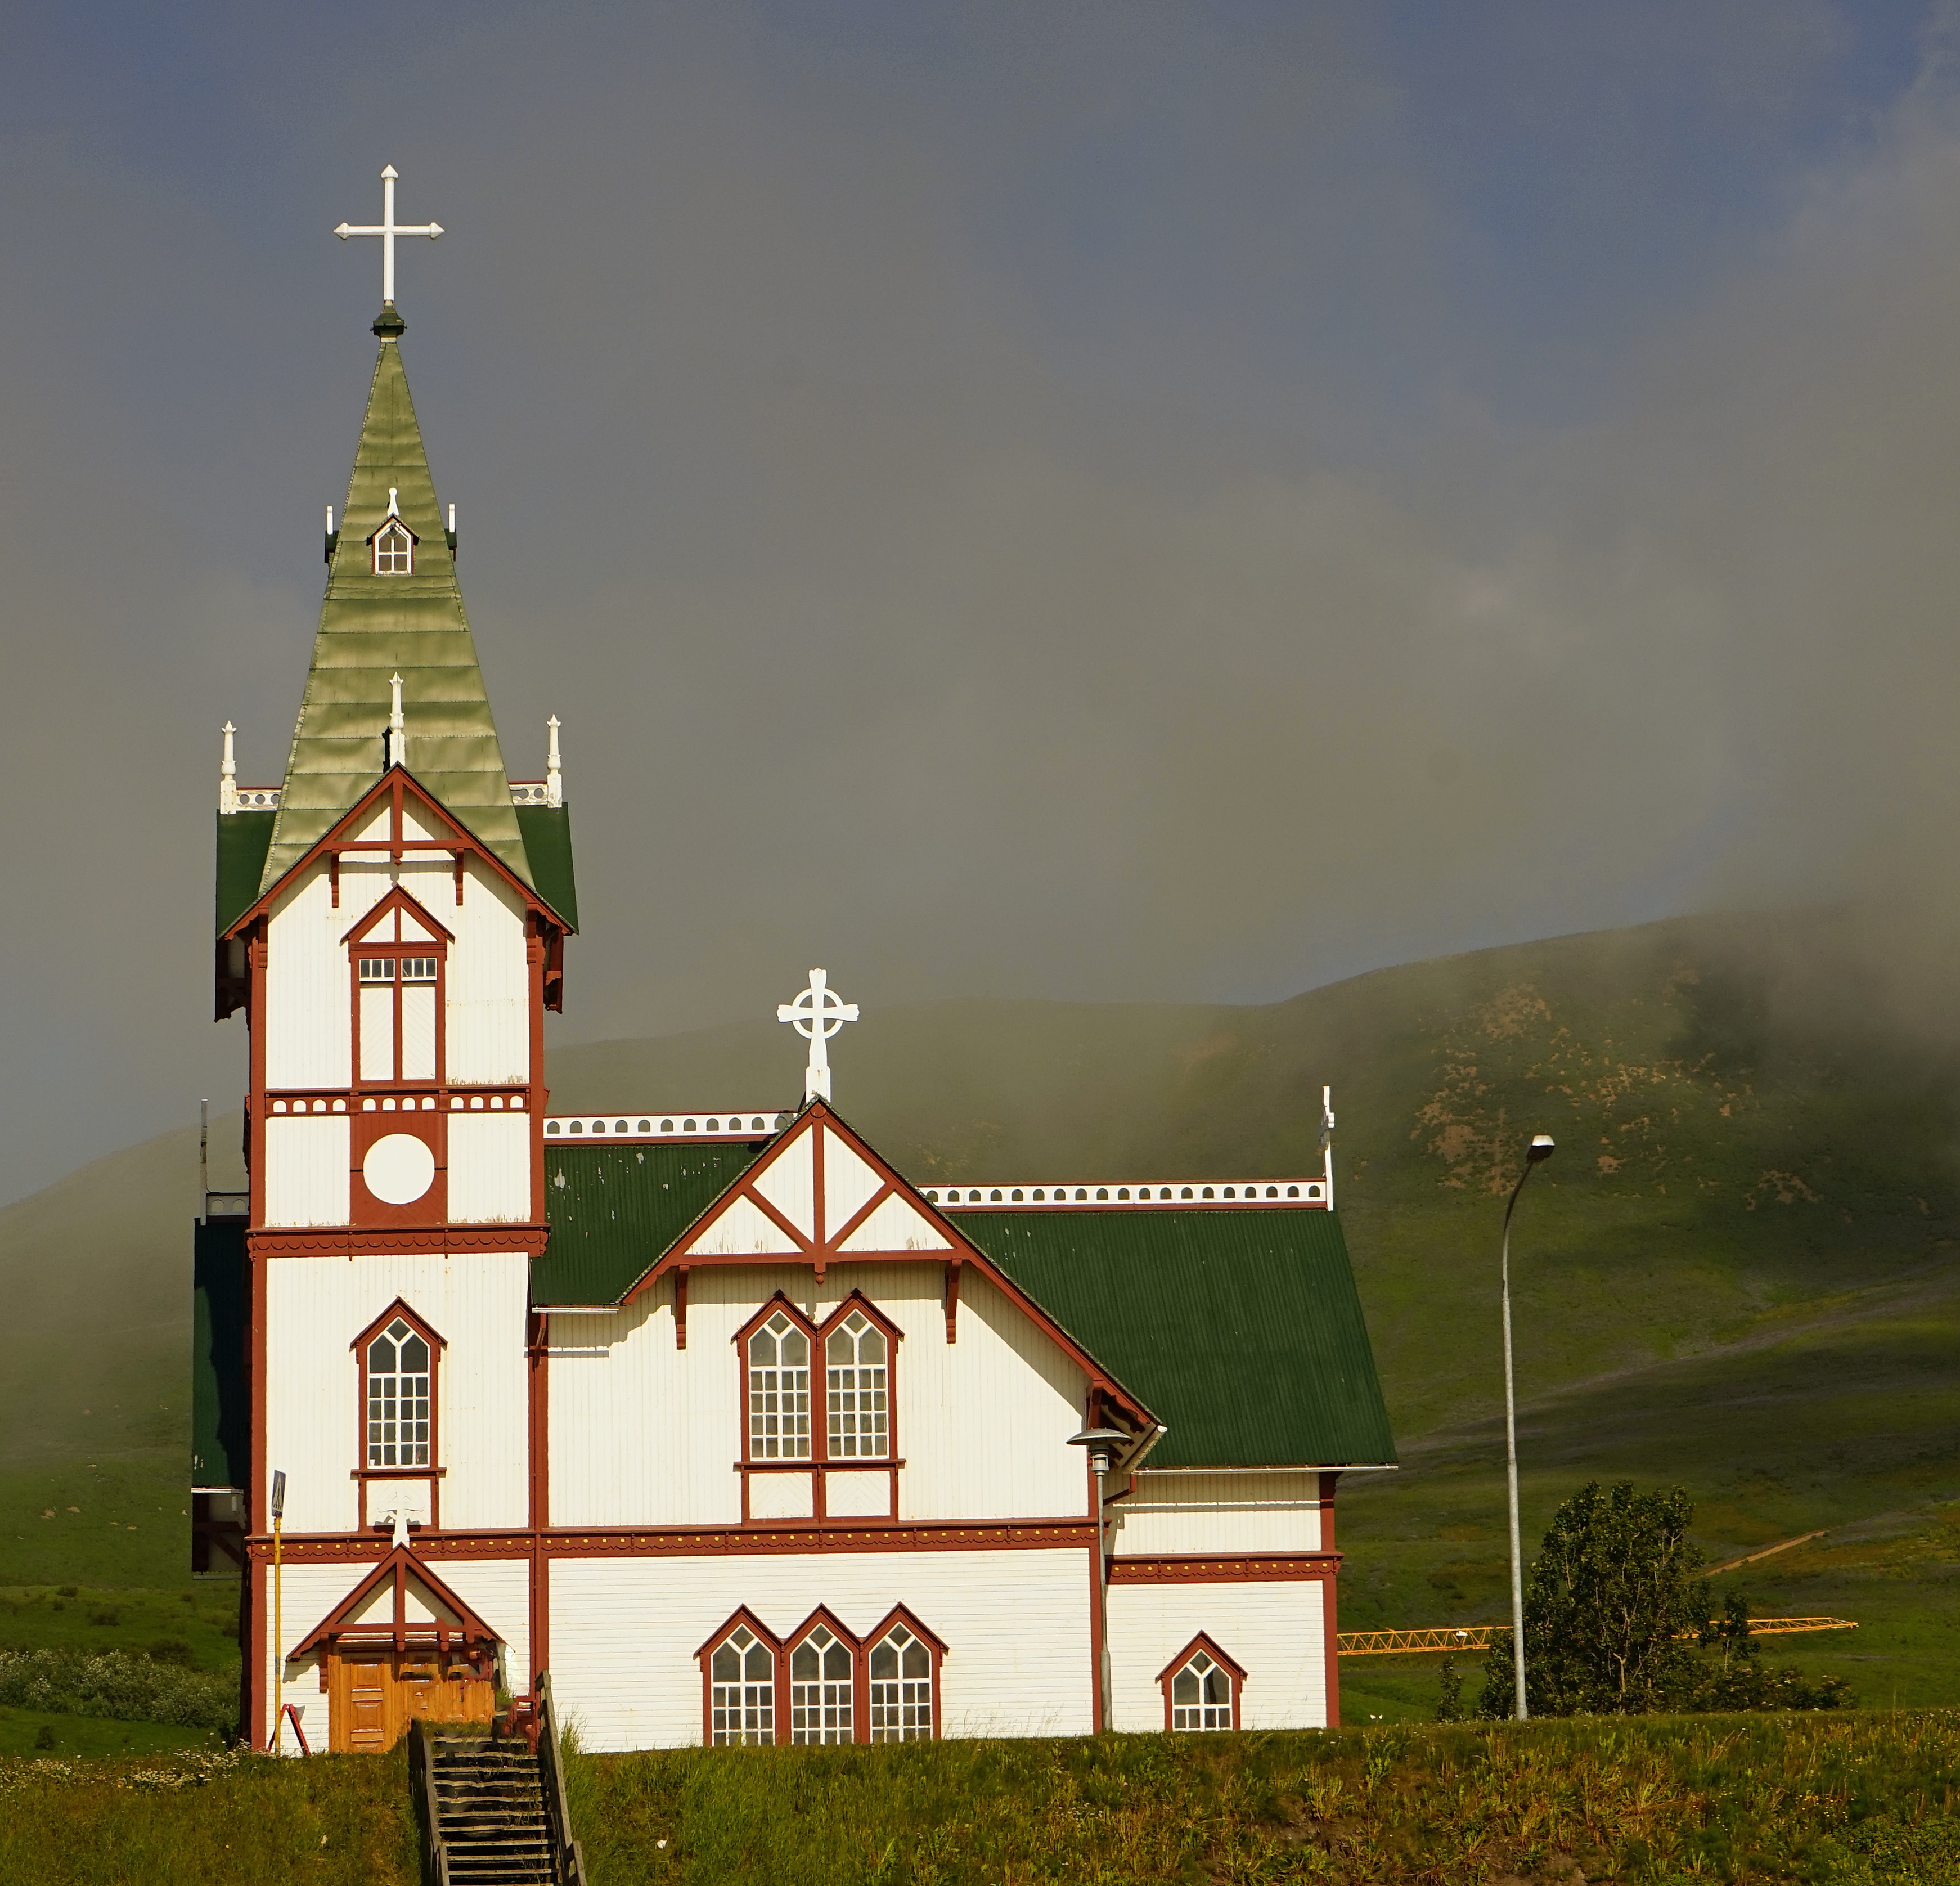
building, tower, church, chapel, iceland, place of worship, steeple, monastery, rural area, husavik